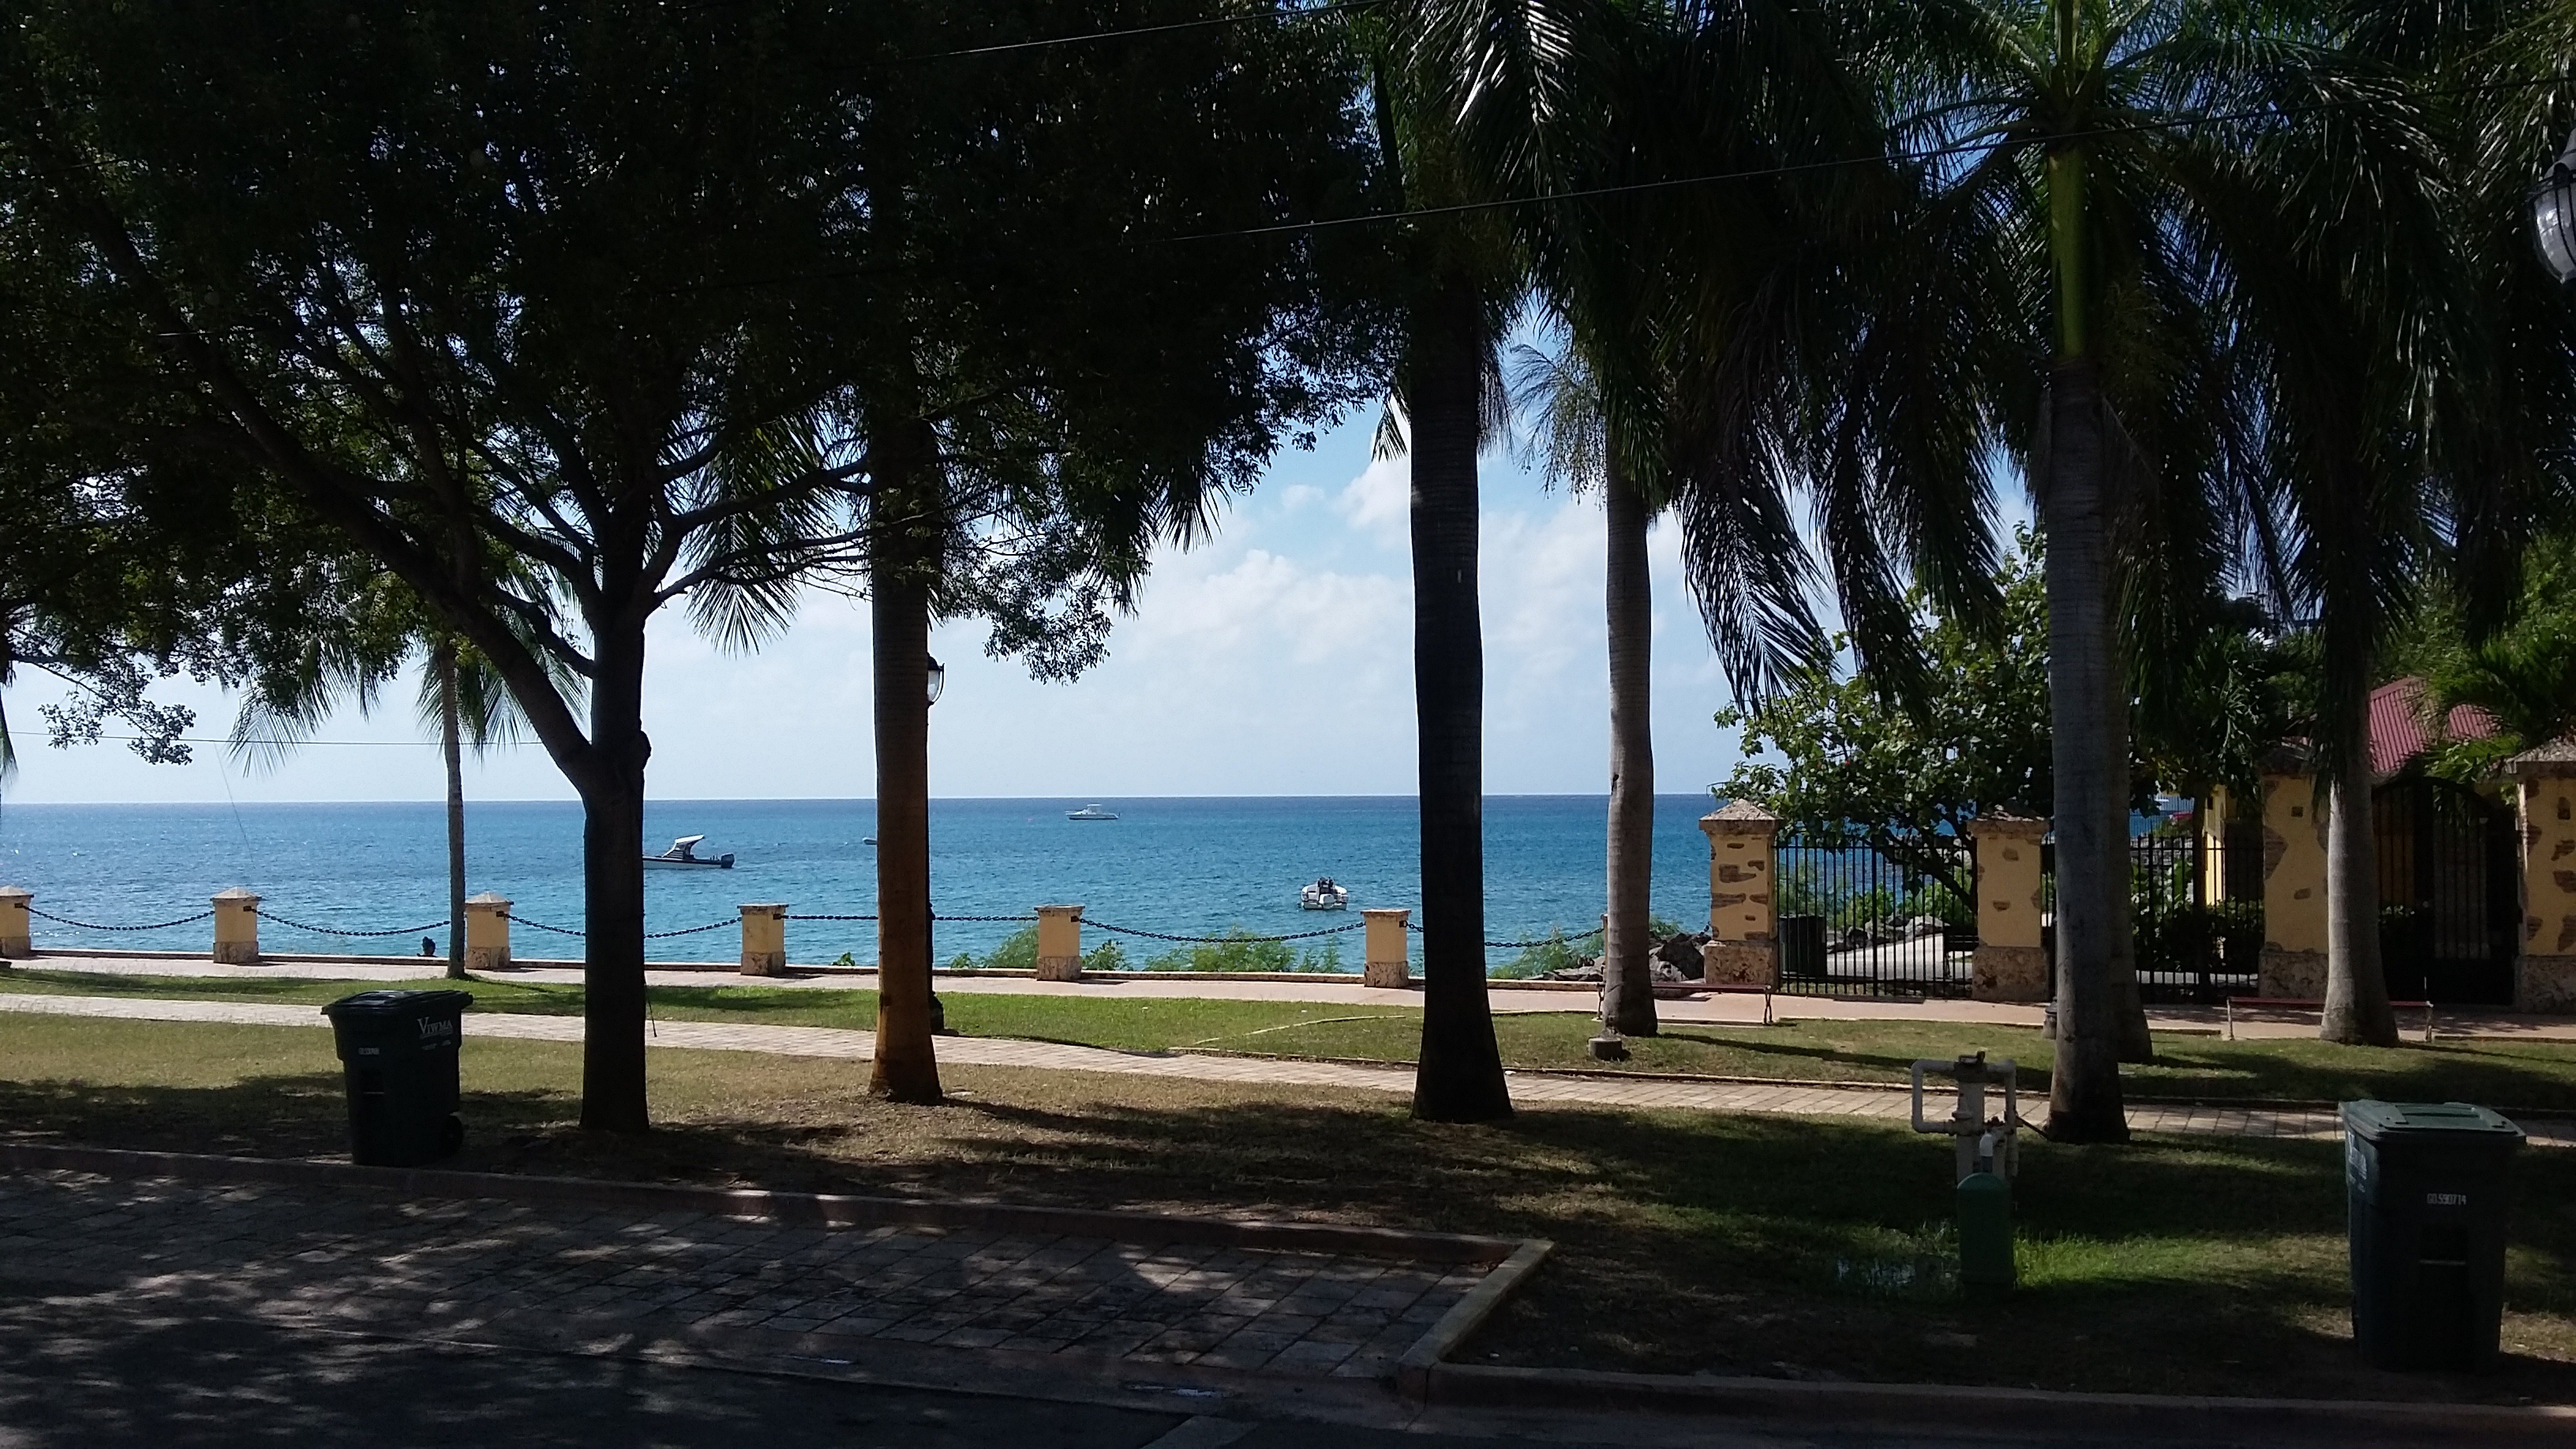
beach, sea, tree, walkway, vacation, body of water, resort, estate, arecales